Nash Mill

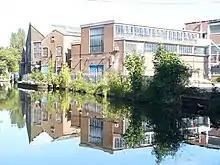
Nash Mill

Nash Mill was a paper mill near Hemel Hempstead, Hertfordshire, United Kingdom. The local residential area (Nash Mills) takes its name from the mill.